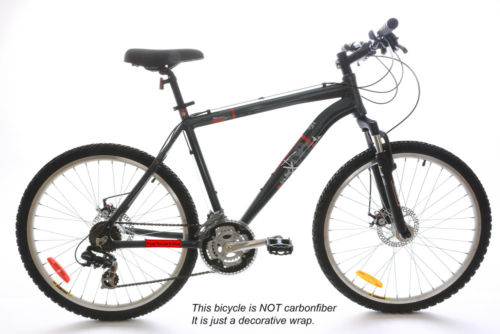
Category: bicycle